Future's End

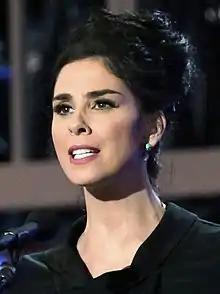
This episode is noted for casting Sarah Silverman

The episode used Santa Monica Pier as a shooting location for the boardwalk scene. Other production locations in the region include the Griffith Observatory, Jerry Moss Plaza outside The Music Center in downtown Los Angeles, and Palisades Cliffside Park.